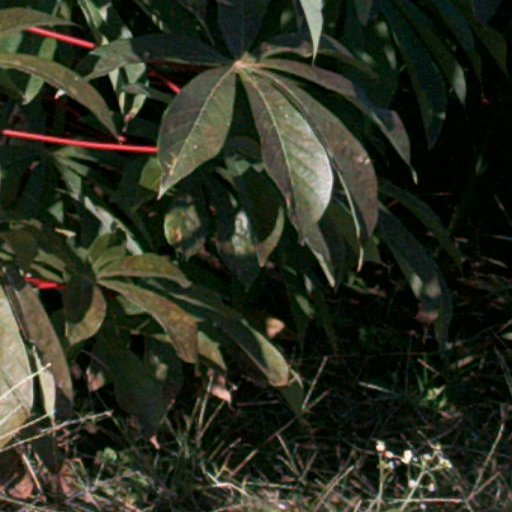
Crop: cassava